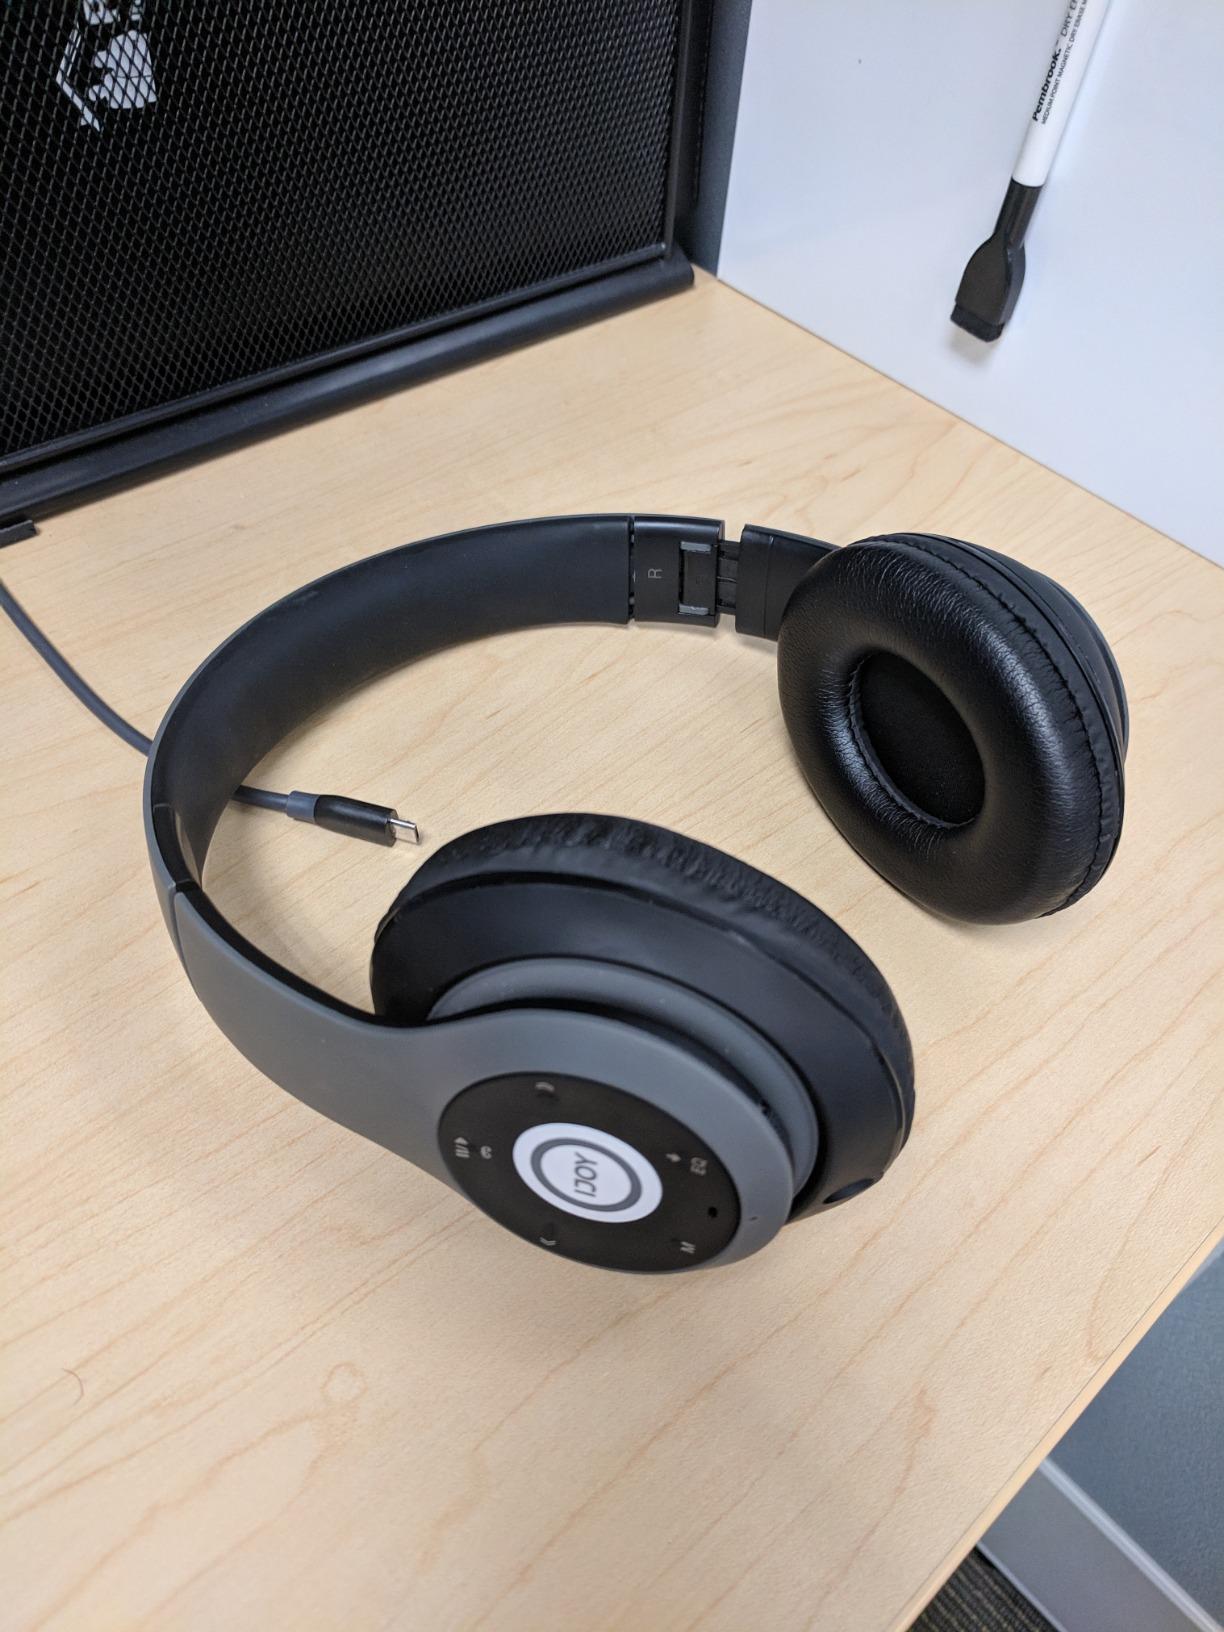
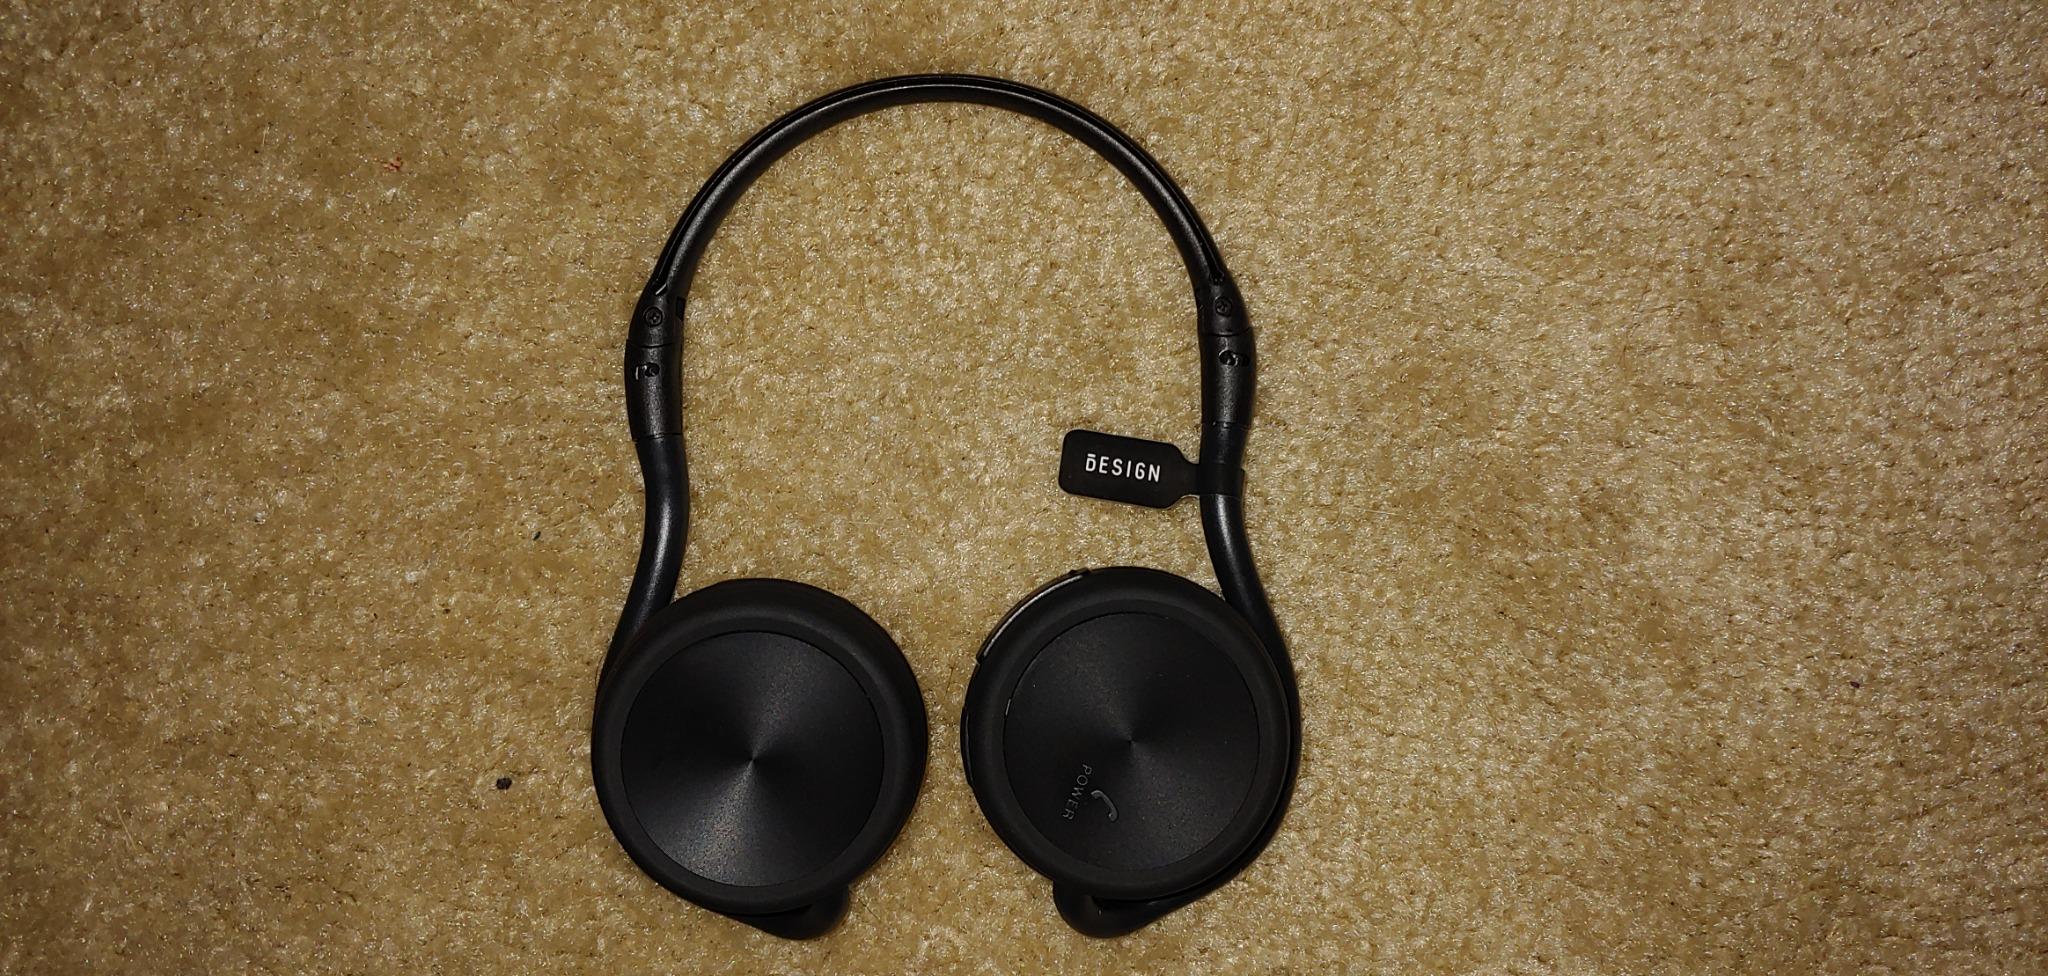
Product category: headphones
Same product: no